Reifenstein Castle

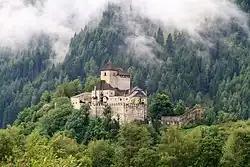
Reifenstein Castle

Reifenstein Castle (German: "Burg Reifenstein", Italian: "Castel Tasso") is a castle in Freienfeld, near Sterzing, in South Tyrol (northern Italy). It is located near a dried marsh, in the valley of the Eisack.